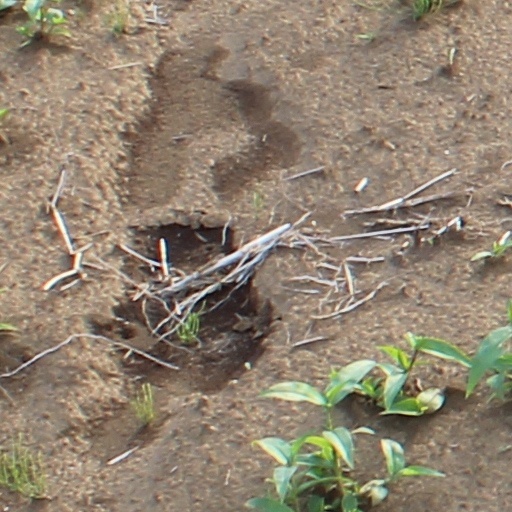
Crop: wheat